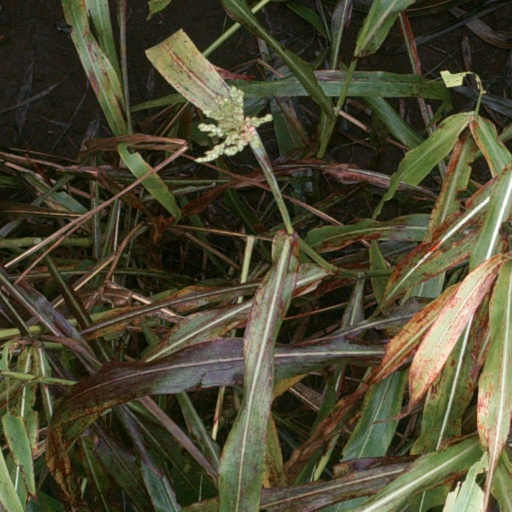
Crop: sorghum